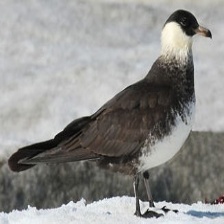
Species: POMARINE JAEGER
Scientific name: STERCORARIUS POMARINUS